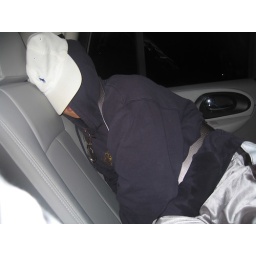
JT was as focused as any person I've ever seen in trying to get sleep on a car ride.